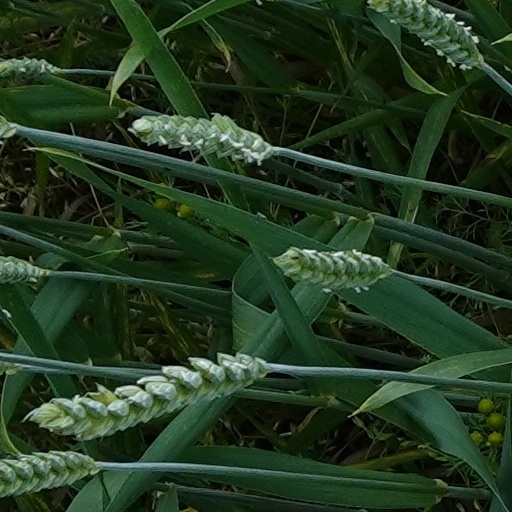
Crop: wheat